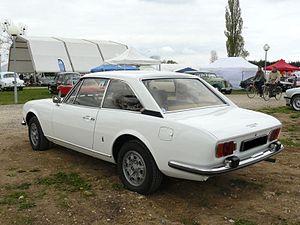
Mantes la Jolie 2012
La Peugeot 504 est une automobile de la marque Peugeot, de catégorie 10/11 CV, qui a été commercialisée en Europe entre 1968 et 1996. Sa production a cependant longtemps continué en Amérique du Sud et en Afrique où elle fut produite jusqu'en 2005. Reine de la piste grâce à sa robustesse légendaire, la 504 gagna à plusieurs reprises les principaux rallyes africains. Finalement, elle a connu un grand succès et a été produite à plus de 3,7 millions d'exemplaires sous diverses formes : berline, break, coupé, cabriolet, pick-up, et même 4x4 Dangel.